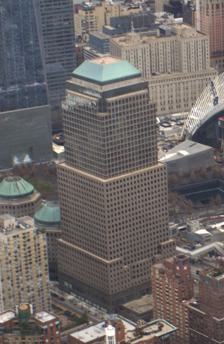
Building: 200 Liberty Street
Country: United States of America
Year built: 1985
Office skyscraper in Manhattan, New York 200 Liberty Street General information Type Office Location 200 Liberty Street New York , NY 10281, United States Coordinates 40°42′38″N 74°00′56″W / 40.71056°N 74.01556°W / 40.71056; -74.01556 Construction started 1984 Completed 1986 Owner Brookfield Properties Height Roof 577 ft (176 m) Technical details Floor count 40 Floor area 1,628,000 sq ft (151,200 m 2 ) Design and construction Architect(s) Cesar Pelli Structural engineer Thornton Tomasetti References Lobby stairs 200 Liberty Street , formerly known as One World Financial Center , is one of four towers that comprise the Brookfield Place complex in the Financial District of Lower Manhattan in New York City . Rising 40 floors and 577 feet (176 m), it is situated between the Hudson River and the World Trade Center . The building is on Liberty Street between South End Avenue and West Street . The building opened in 1986 as part of the World Financial Center and was designed by Cesar Pelli & Associates . It has a leasable area of 1,628,000 square feet (151,200 m 2 ). Similarly to other WFC buildings it has a unique roof which is designed to resemble a Mastaba , which is a truncated square pyramid, and follows the theme of using ancient structures as the roofs for the rest of the WFC (the other tops are a dome, a pyramid and a stepped pyramid). It is connected to the rest of the complex by a skybridge over Liberty Street. The building is located across the street from the World Trade Center site and was significantly damaged in the September 11 attacks . The initial dust cloud and other explosions shattered many windows, heavily damaging nearby Winter Garden Atrium and other buildings of the World Financial Center complex. It was closed for several months and reopened in 2002 after extensive restoration. It was renamed 200 Liberty Street when the rest of the complex became Brookfield Place in 2014. Notable tenants Associated Press Cadwalader, Wickersham & Taft The Daily Express Deloitte and Touche Dow Jones & Co. Fidelity Investments Financial Industry Regulatory Authority GfK National Financial Services Northwestern Mutual Royal Alliance Santander Bank The Wall Street Journal Willis Towers Watson See also World Trade Center Brookfield Place (New York City) List of tallest buildings in New York City References